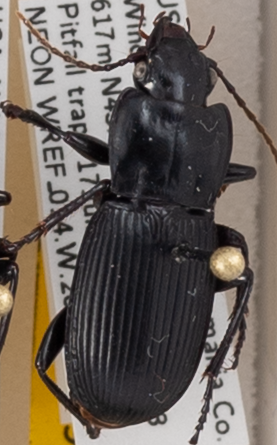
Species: Pterostichus herculaneus
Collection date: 2018-07-17
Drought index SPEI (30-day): -1.038
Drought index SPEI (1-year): -0.39
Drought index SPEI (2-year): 0.662